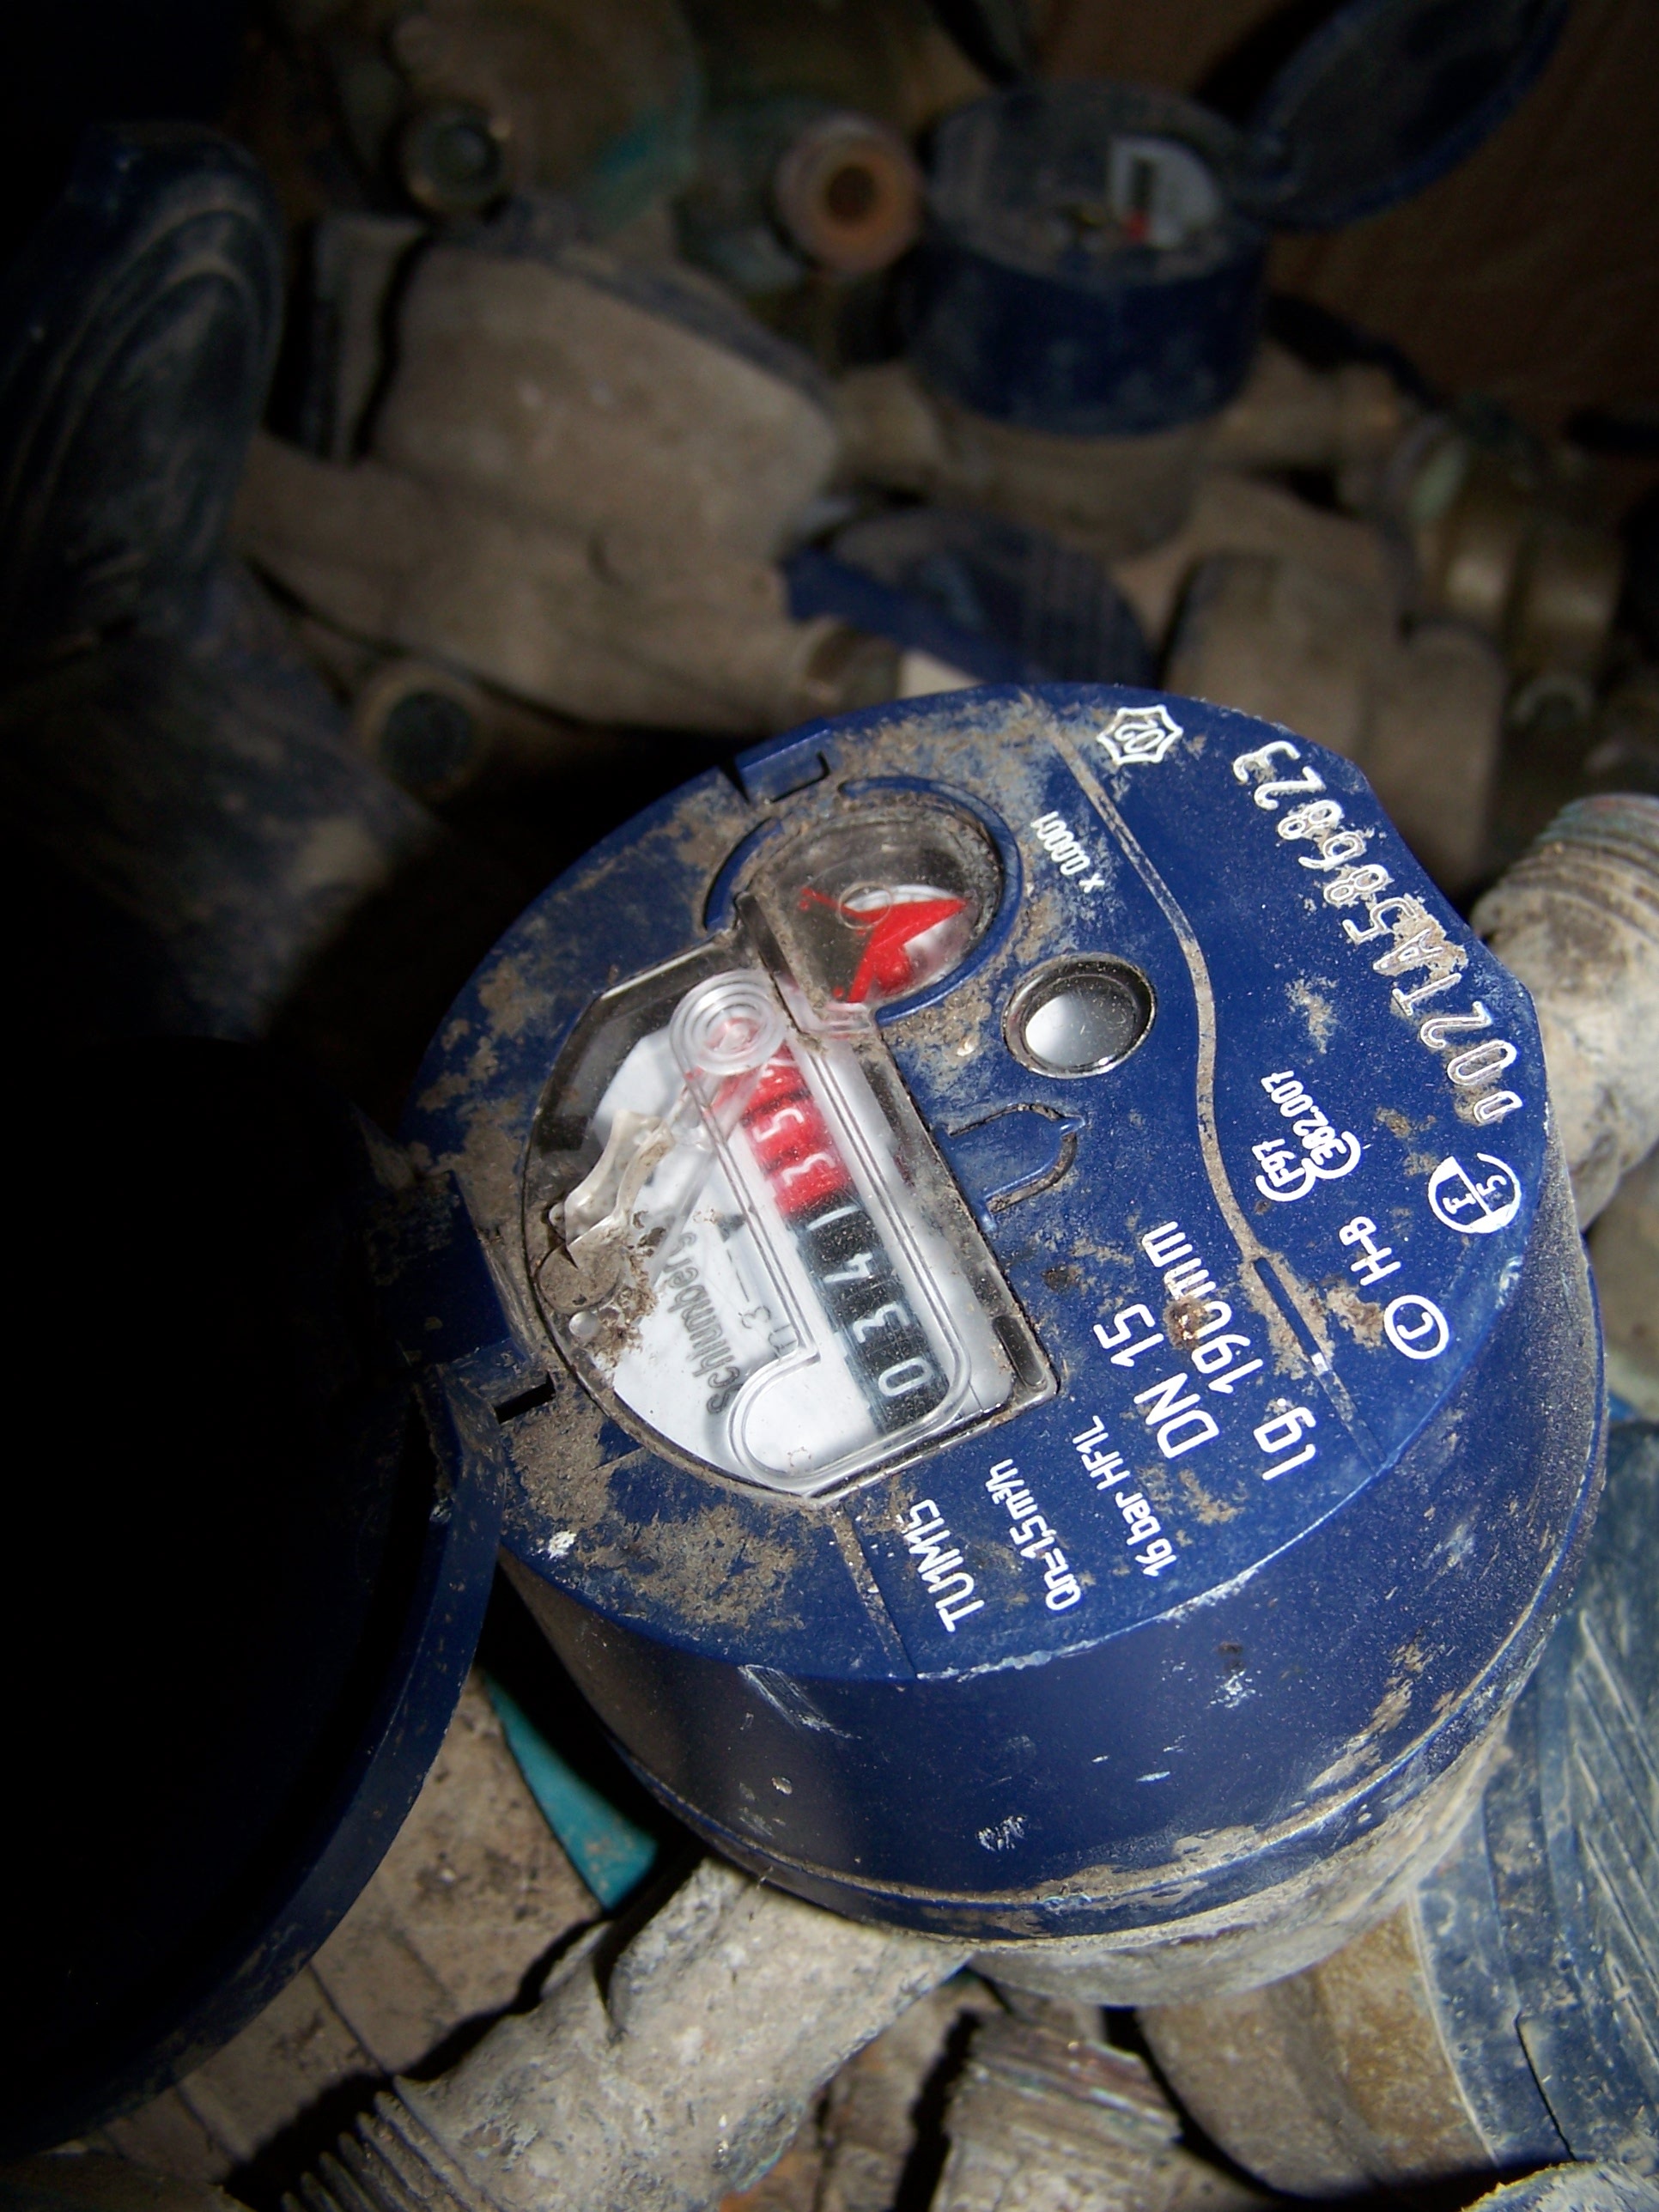
wheel, counter, blue, use, elctrique